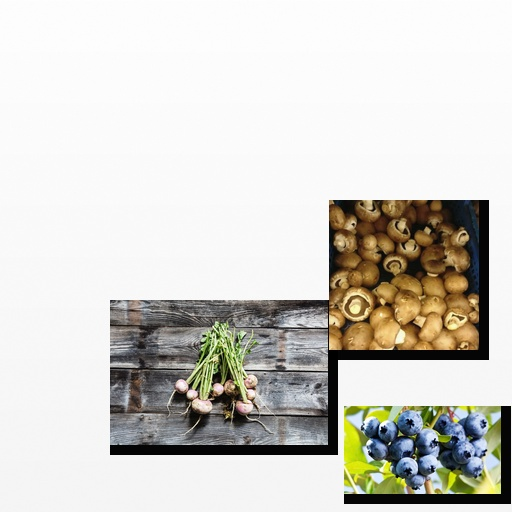
Food items: turnip, blueberry, mushroom